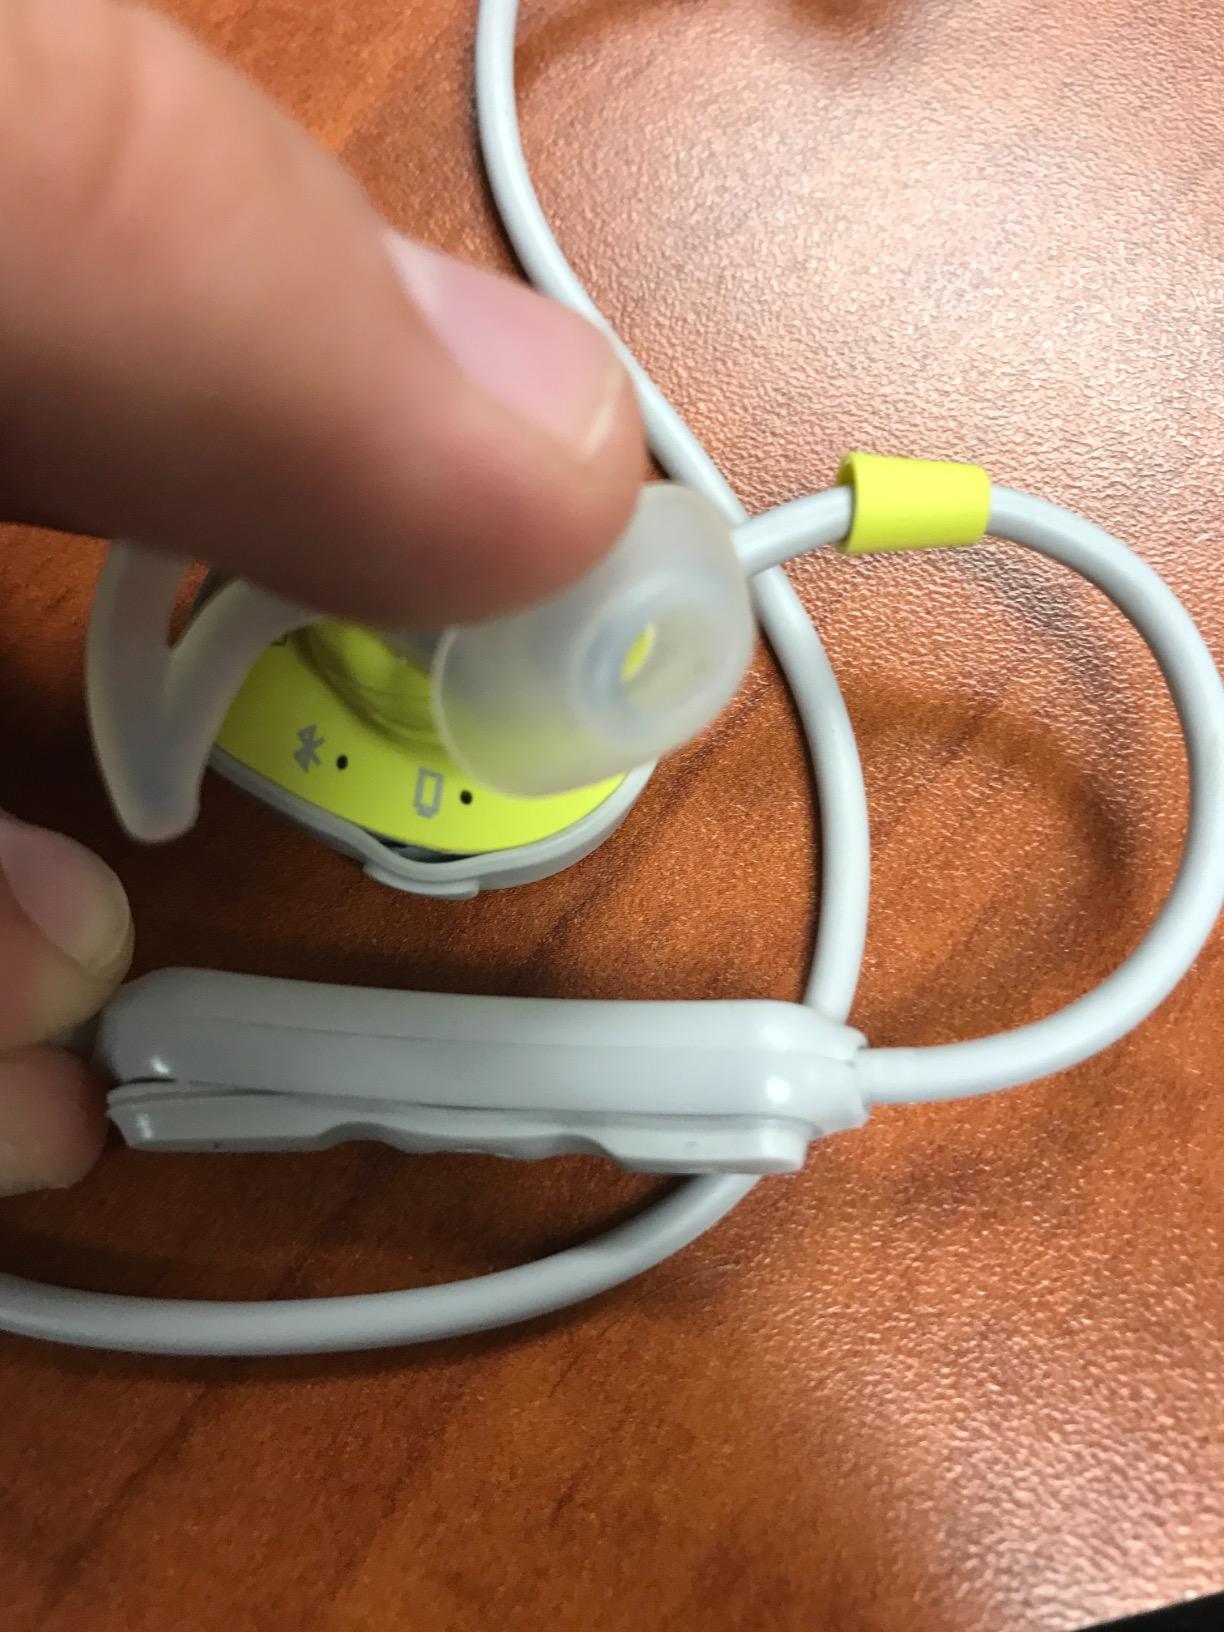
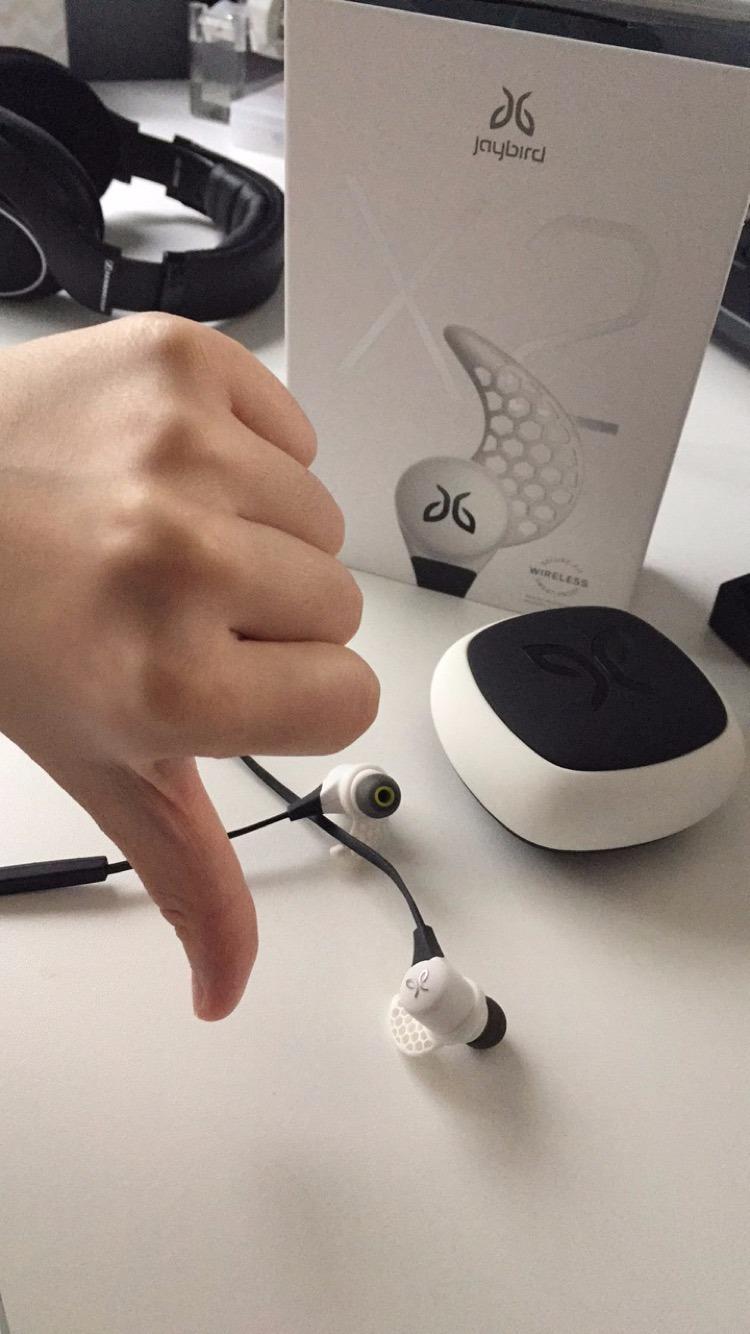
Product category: headphones
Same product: no